Scarlet Sails (tradition)

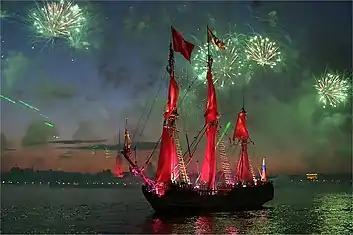
Fireworks displays during the show feature a ship (the frigate "Shtandart") with red sails

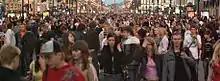
Crowd at Nevsky Prospect, gathering for the show (2008)

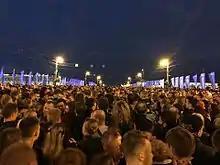
Bridge traffic after the celebration, which ends at 1:00 in the morning

The Scarlet Sails is a celebration in St. Petersburg, Russia, the most massive public event during the White Nights Festival every summer.